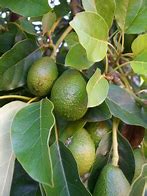
Label: Avocado